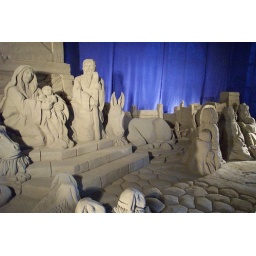
Christmas - made of sand on the beach in rimini 2007 of artists from whole europe.